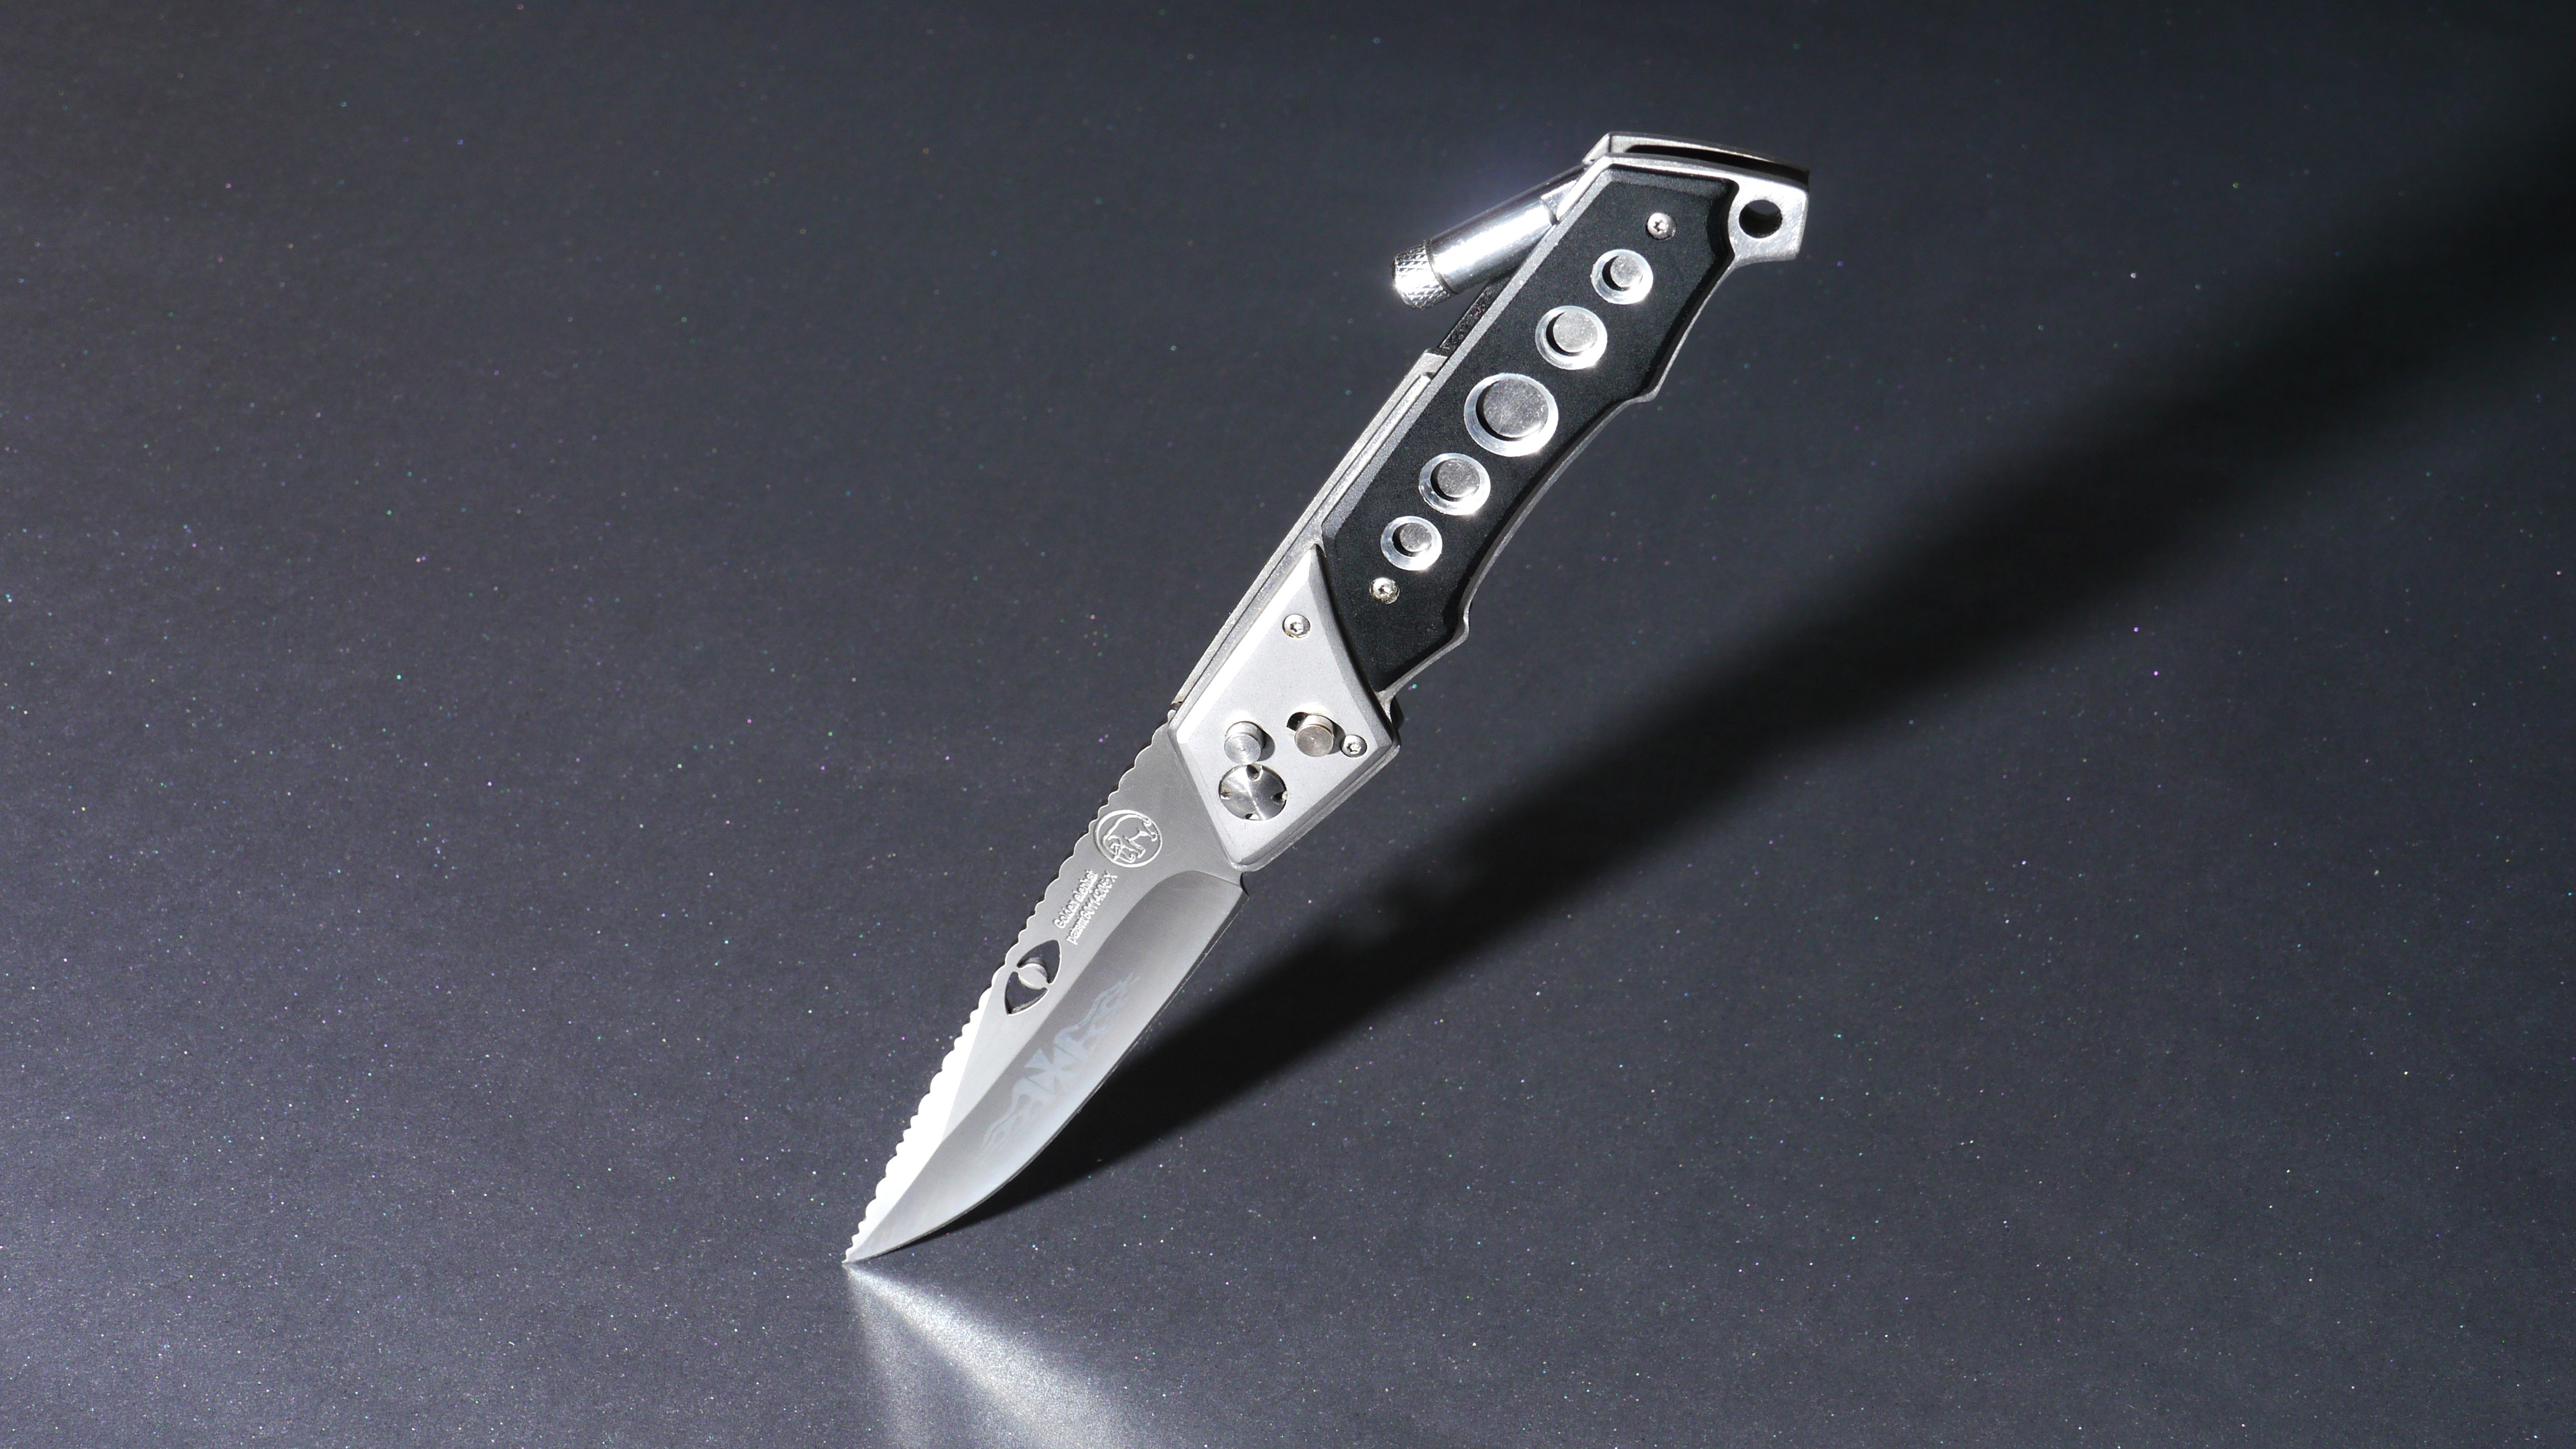
hand, sharp, shadow, weapon, knife, jewellery, silver, blade, fashion accessory